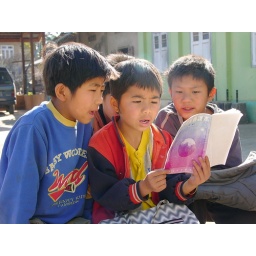
Poor kids in the hill village share a book and read together.